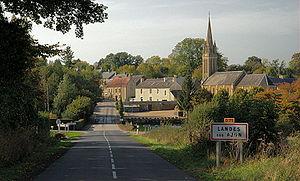
Une vue sur le village de Landes-sur-Ajon, Calvados.
Landes-sur-Ajon est une commune française située dans le département du Calvados en région Normandie, peuplée de 426 habitants.